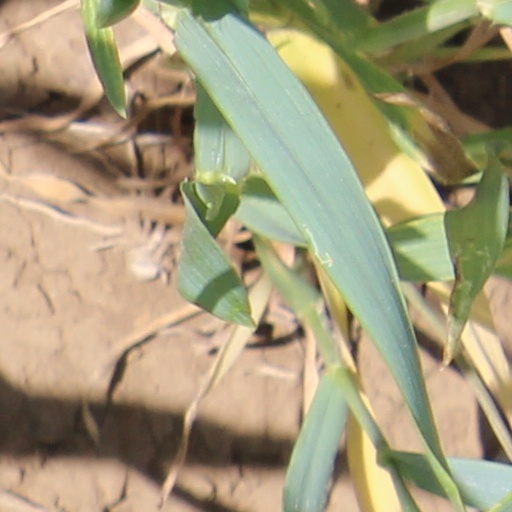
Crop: wheat